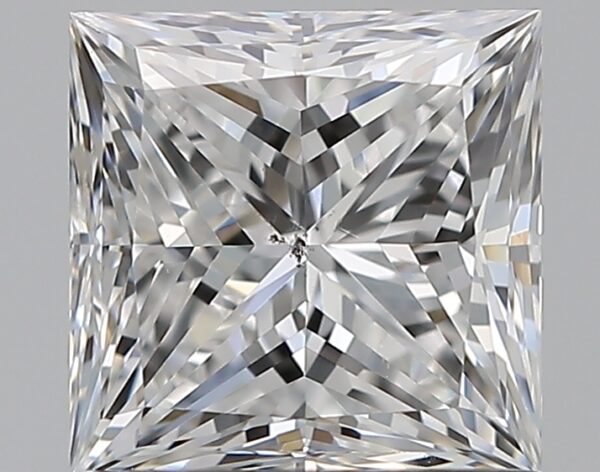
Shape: princess
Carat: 1
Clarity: SI1
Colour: E
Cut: EX
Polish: VG
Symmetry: GD
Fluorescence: N
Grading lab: GIA
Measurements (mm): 5.42 x 5.39 x 3.93